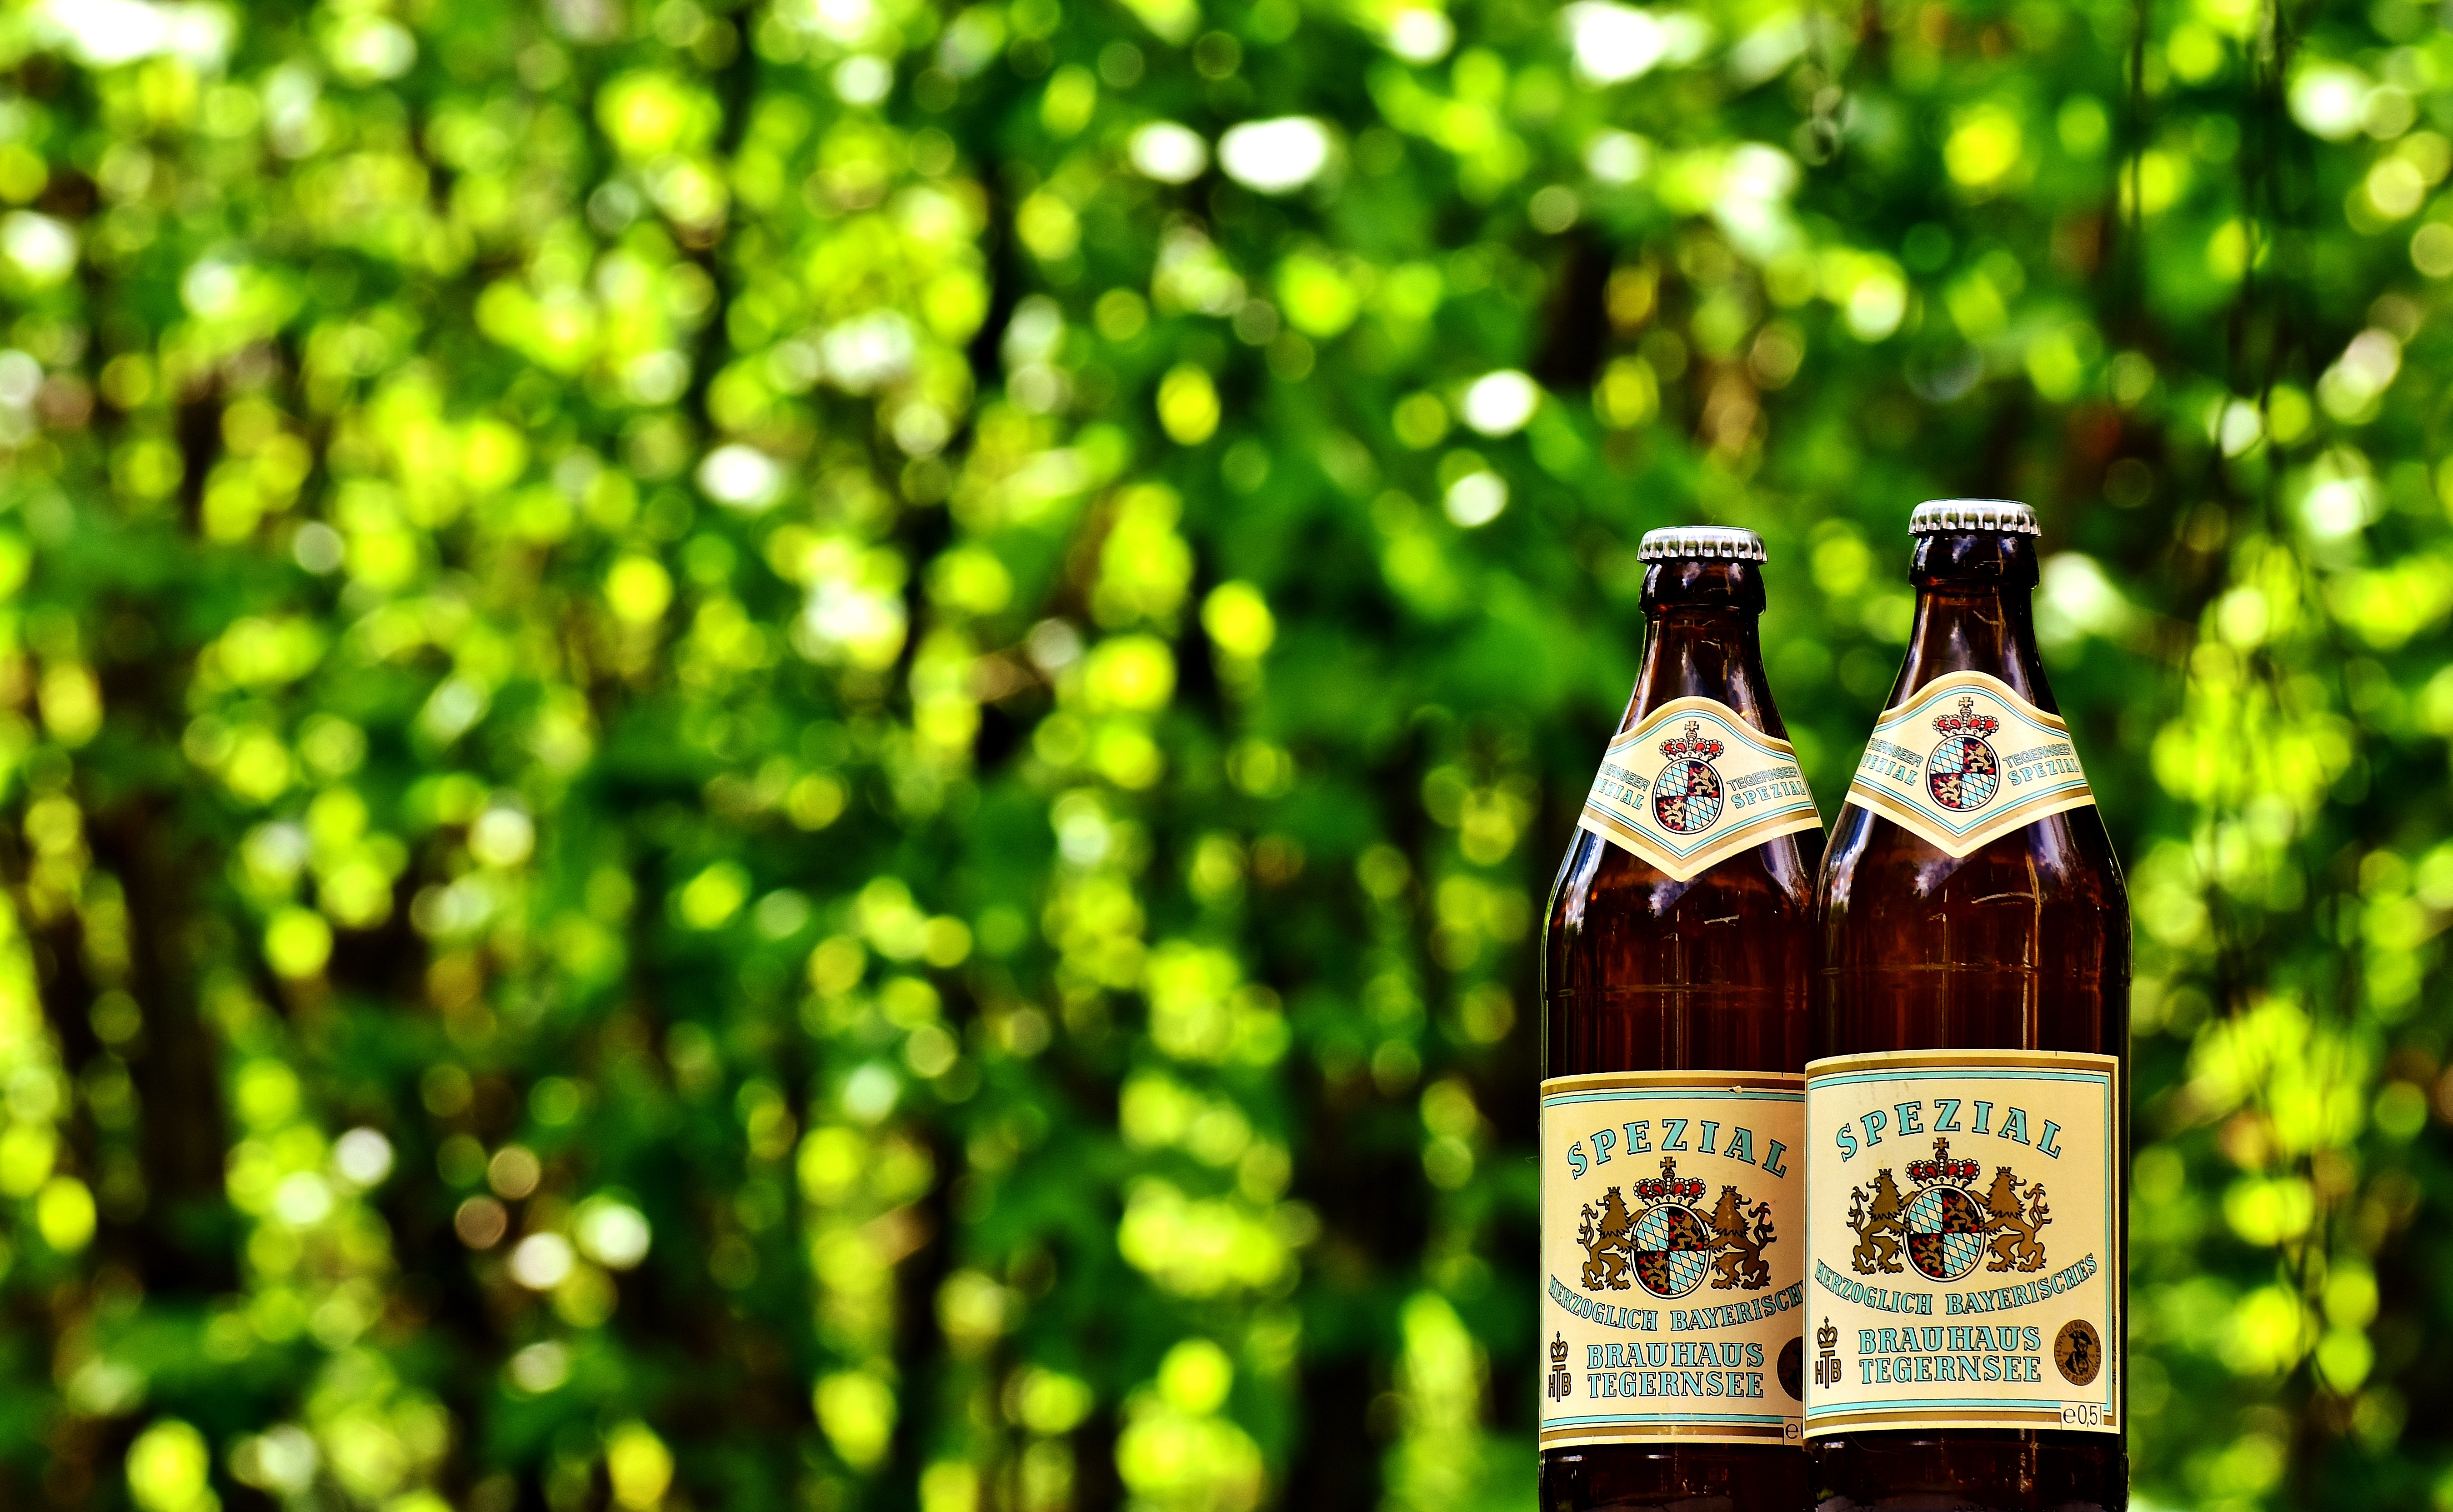
liquid, flower, summer, food, green, produce, drink, bottle, beer, alcohol, celebrate, alcoholic, bottles, refreshment, thirst, beer bottle, liqueur, brewery, beer garden, alcoholic beverage, distilled beverage, quench your thirst